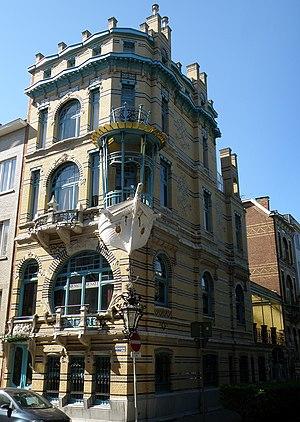
Anvers, Belgique. Maison de style Art nouveau, sise à l’angle de la Schildersstraat et de la Plaatsnijdersstraat (derrière le musée des Beaux Arts), dite «
Frans Smet-Verhas né Frans Smet à Tamise le 21 août 1851 et décédé à Anvers le 20 mars 1925 est un architecte belge de style Art nouveau actif principalement à Anvers.
La maison De Vijf Werelddelen, en néerlandais : Huis De Vijf Werelddelen, est une réalisation due à l'architecte Frans Smet-Verhas en 1901.